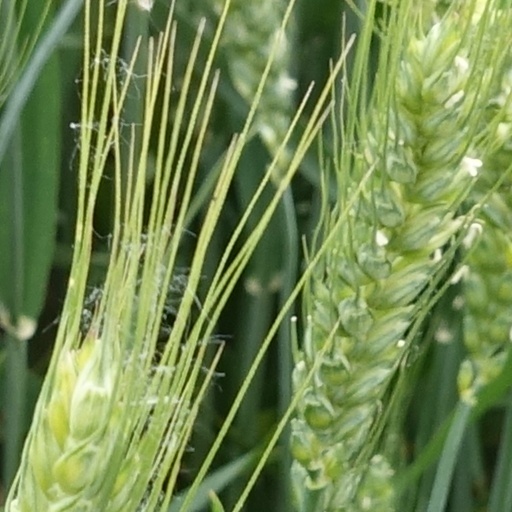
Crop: wheat